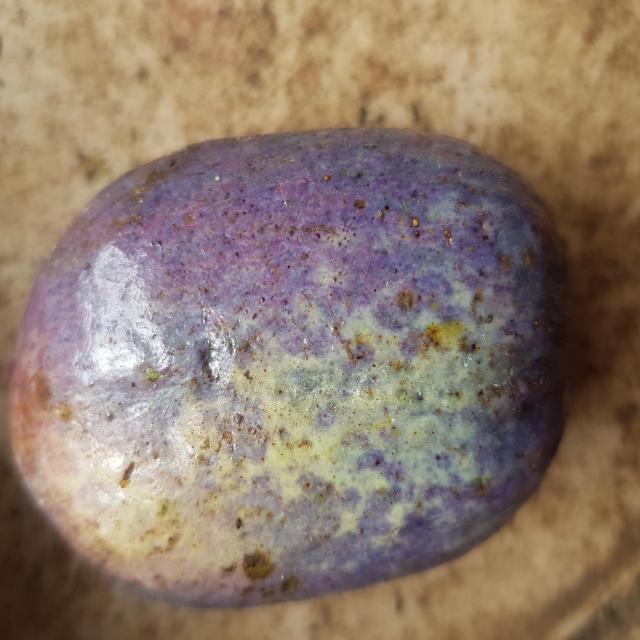
Plum grade: unripe